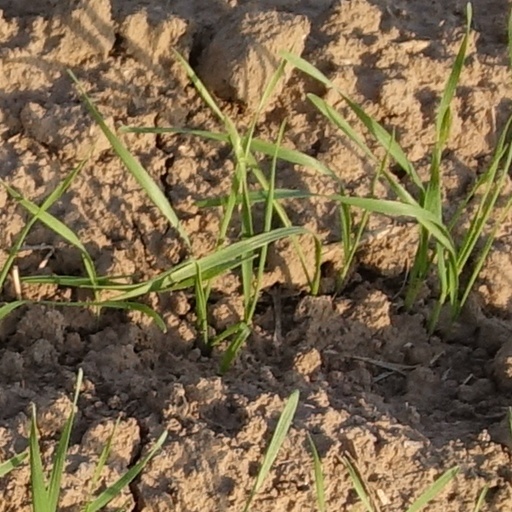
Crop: wheat